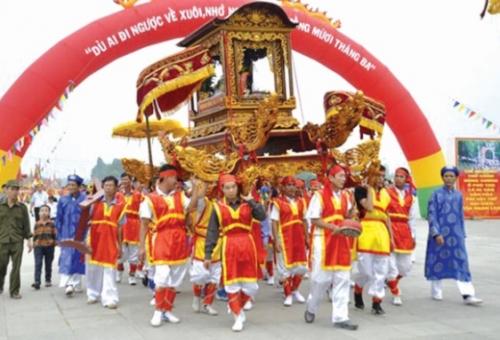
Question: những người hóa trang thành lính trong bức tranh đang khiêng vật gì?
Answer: đang khiêng kiệu